Rottweiler

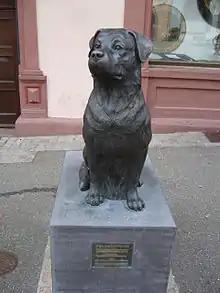
Rottweiler memorial in Rottweil

According to the FCI Standard, the Rottweiler is considered to be one of the oldest surviving dog breeds. Its origin goes back to Roman times. These dogs were kept as herder or driving dogs. They marched over the Alps with the Roman legions, protecting the humans and driving their cattle. In the region of Rottweil, these dogs met and mixed with the native dogs in a natural crossing. The main task of the Rottweiler now became the driving and guarding of the herds of cattle and the defence of their masters and their property. This breed acquired its name from the old free city of Rottweil and was known as the "Rottweil butcher's dog". The butchers bred this type of dog purely for performance and usefulness. In due course, a first rate watch and driving dog evolved which could also be used as a draught dog.